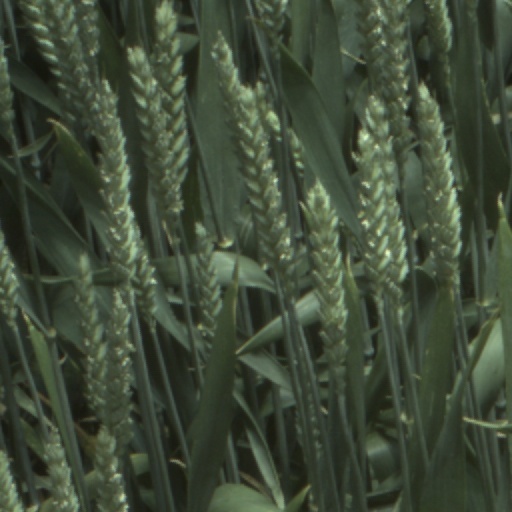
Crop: wheat